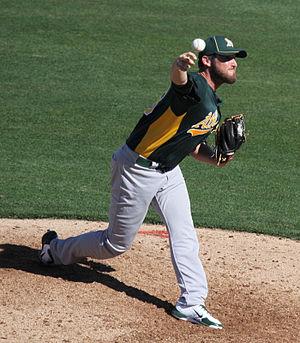
Ryan William Cook est un lanceur de relève droitier des Mariners de Seattle de la Ligue majeure de baseball.